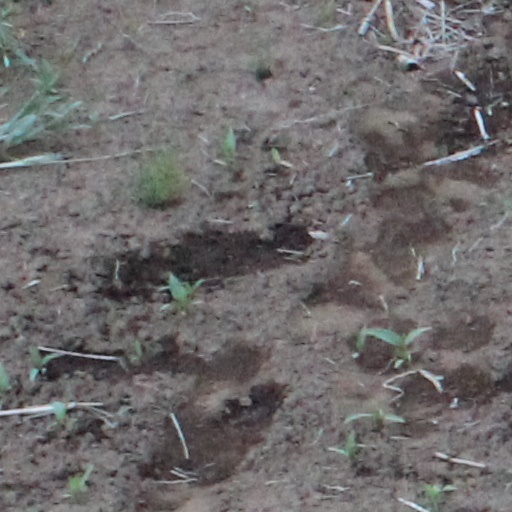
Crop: wheat